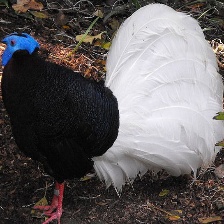
Species: BULWERS PHEASANT
Scientific name: LOPHURA BULWERI